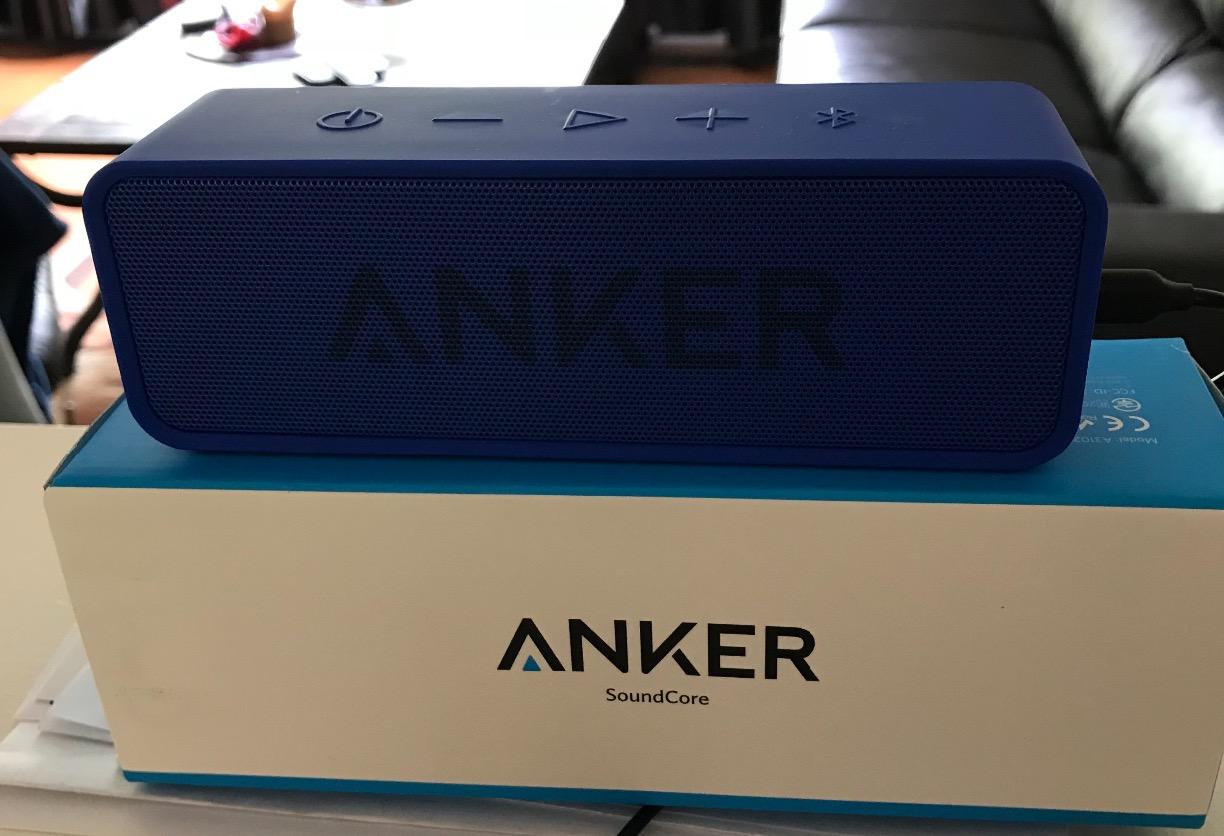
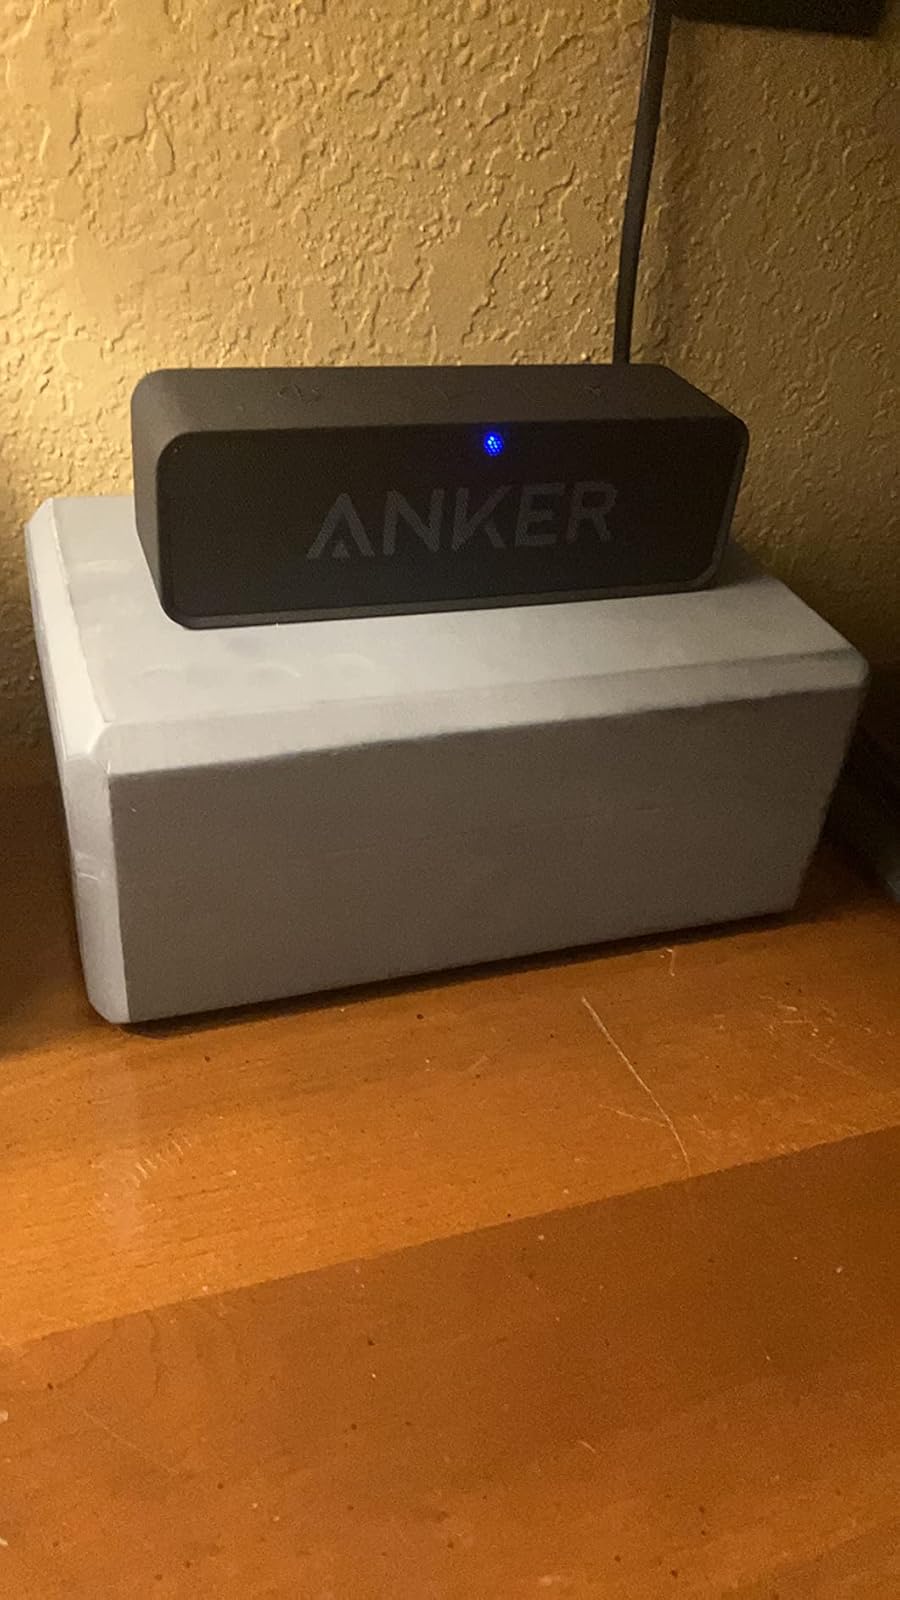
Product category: speaker
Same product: no